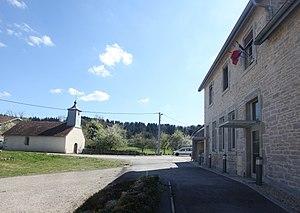
Chapelle et mairie de Saraz (Doubs).
Saraz est une commune française située dans le département du Doubs, en région Bourgogne-Franche-Comté.